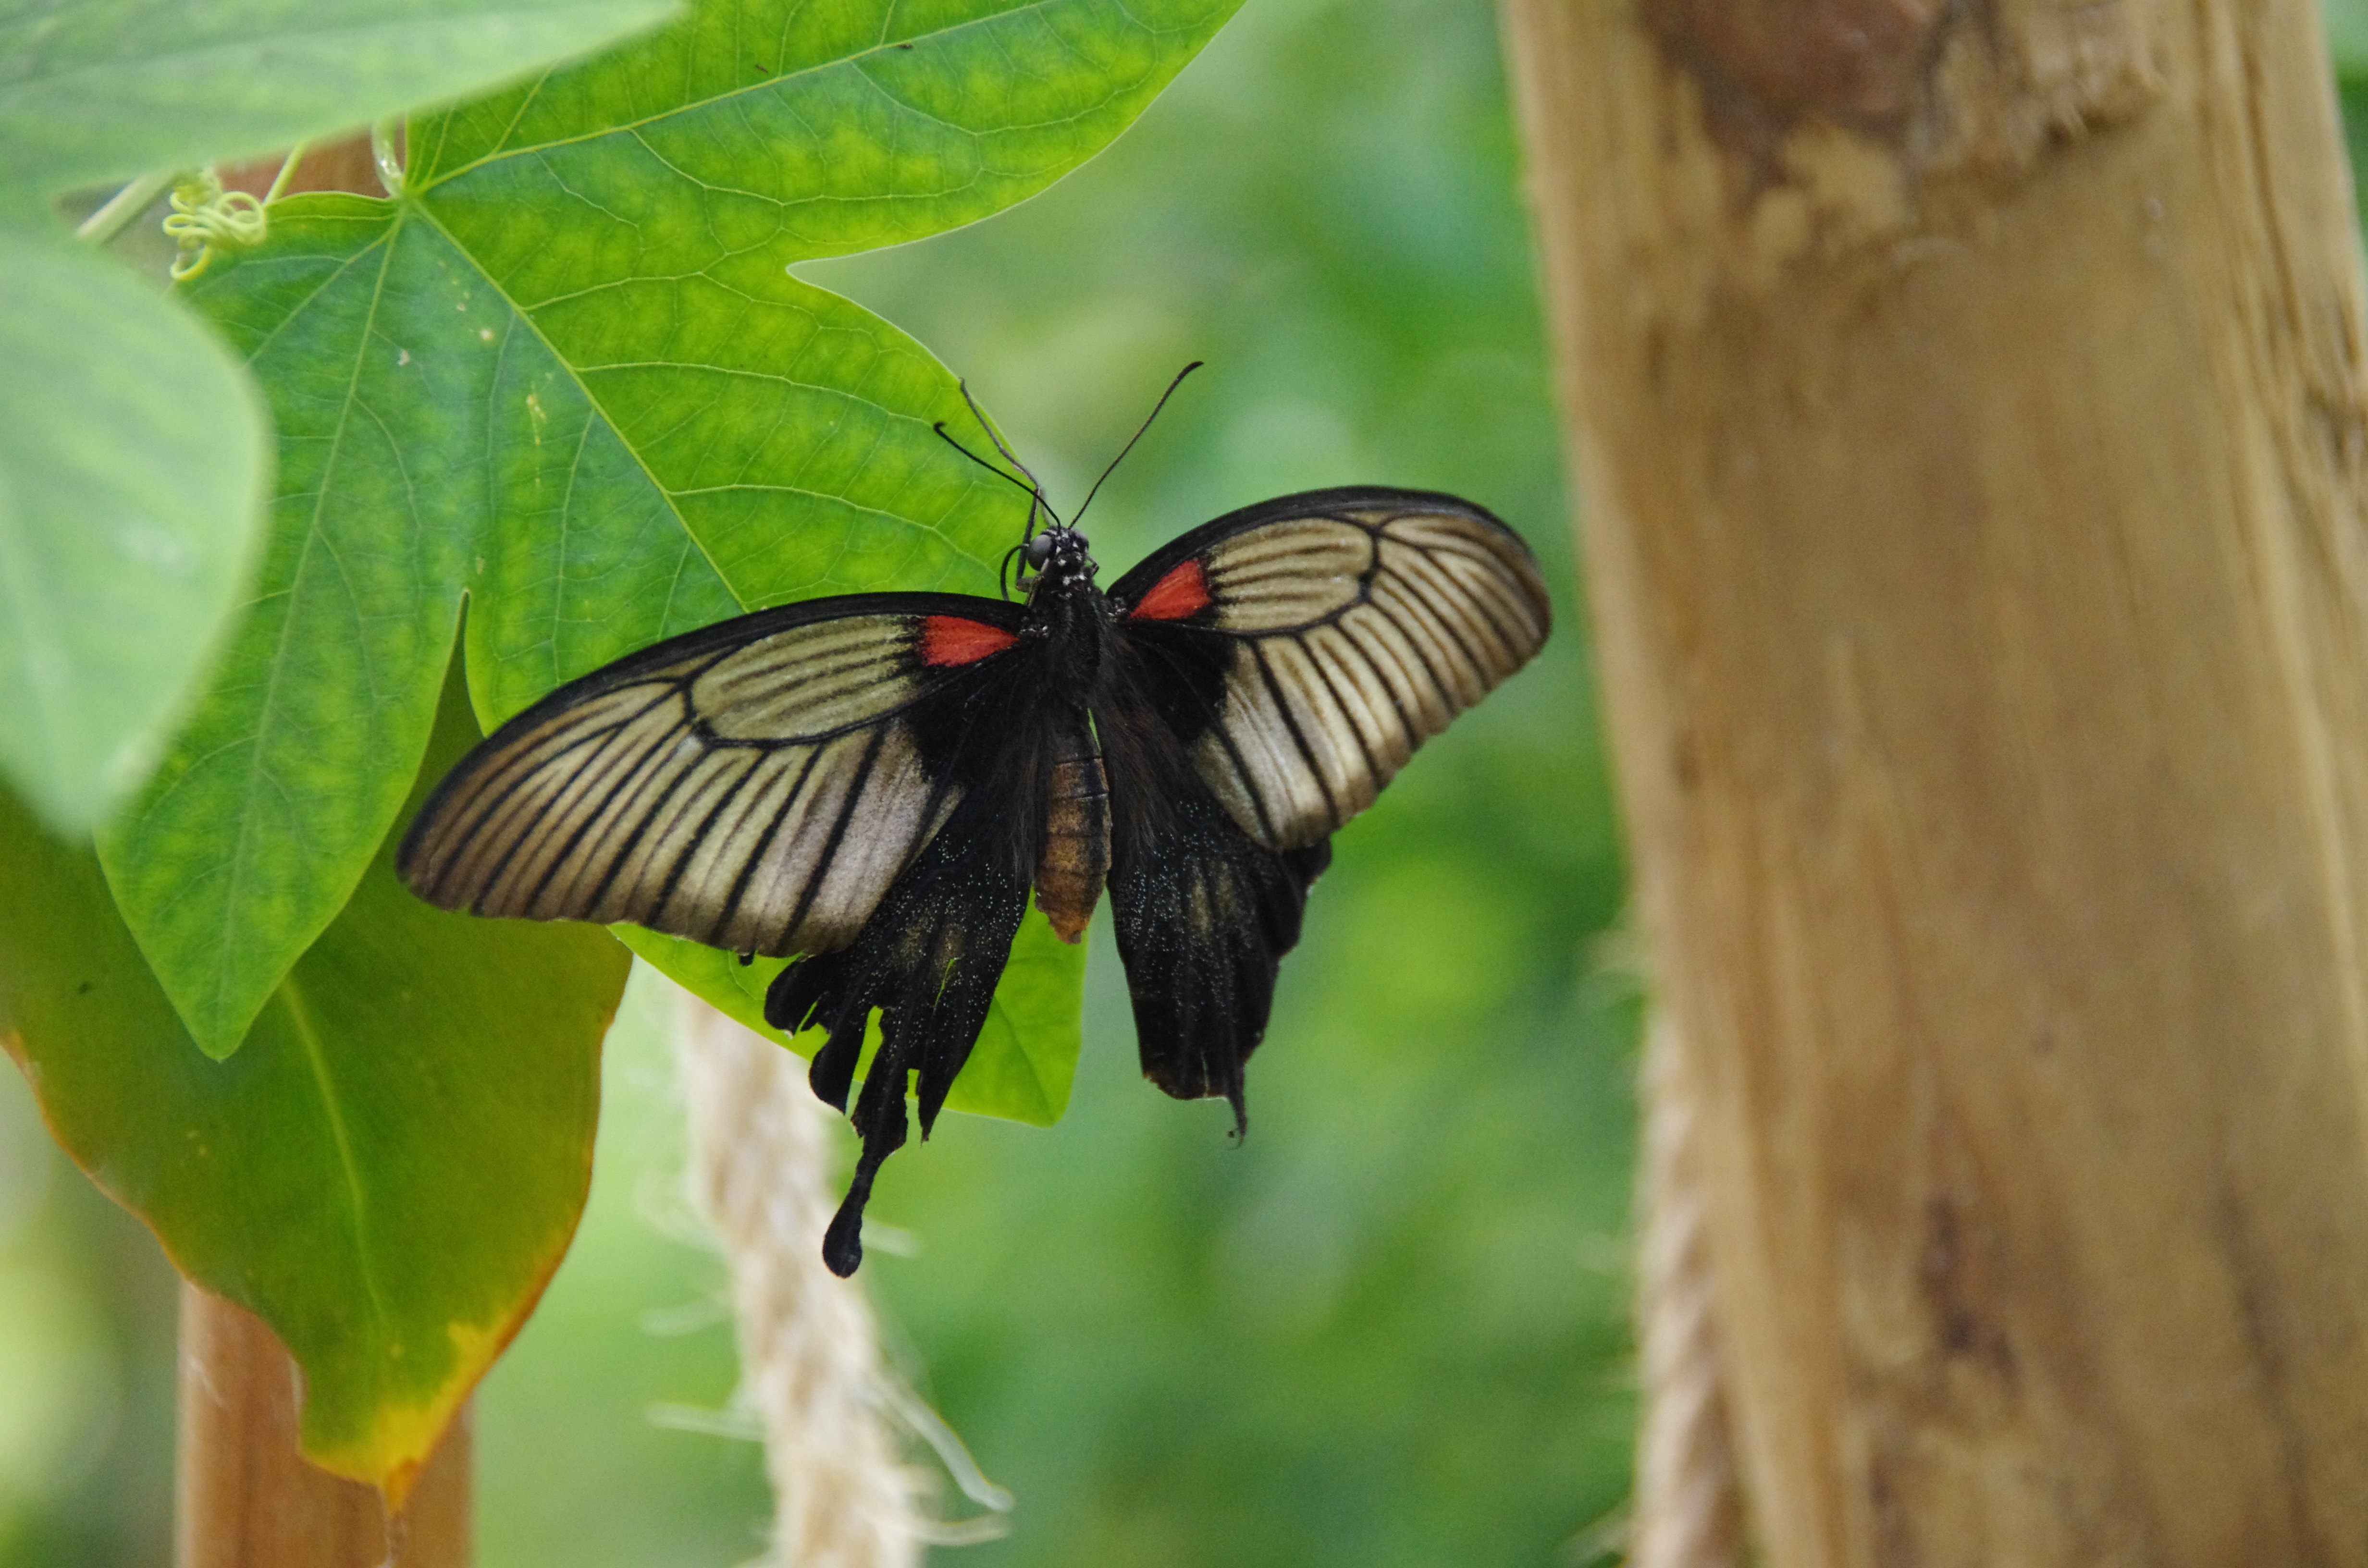
nature, wing, leaf, flower, wildlife, insect, botany, butterfly, fauna, invertebrate, close up, macro photography, arthropod, pollinator, moths and butterflies, mariposario de benalmadena, butterlfy park